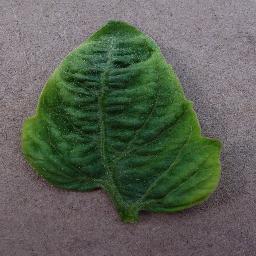
Label: Tomato___Tomato_Yellow_Leaf_Curl_Virus